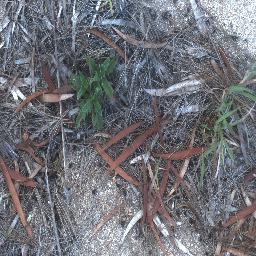
Label: negative